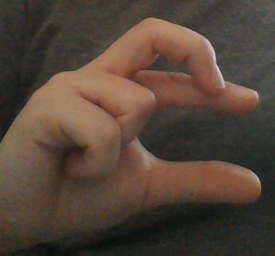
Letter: thal